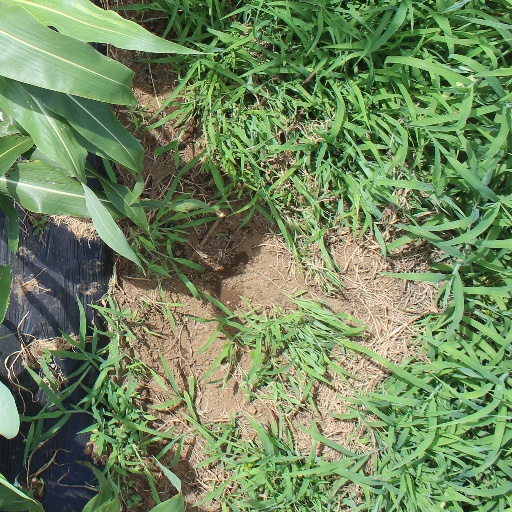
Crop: sorghum